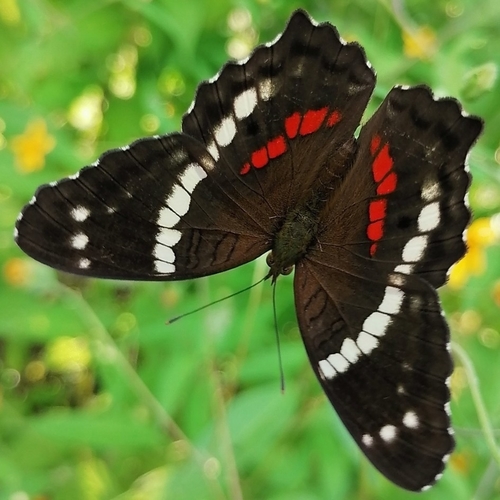
Scientific name: Anartia fatima
Common name: Banded peacock
Family: Nymphalidae
Order: Lepidoptera
Pollinator type: Primary pollinator
Habitat: Open areas and gardens
Geographic range: South America
Conservation status: Least Concern